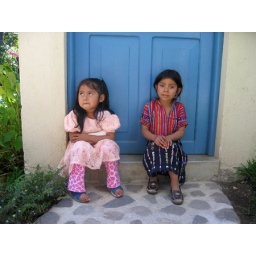
the girl in the pink is hiding a cast on her arm